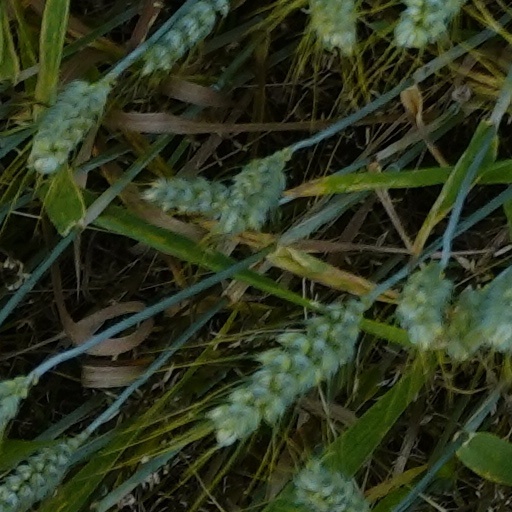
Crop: wheat